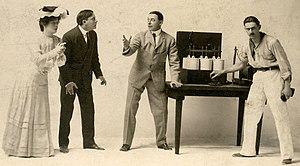
William Morenus, né le 12 novembre 1864 à New York et mort le 13 janvier 1944 à Beverly Hills, est un acteur, dramaturge et metteur en scène américain, connu sous le nom de scène de William Collier Sr.